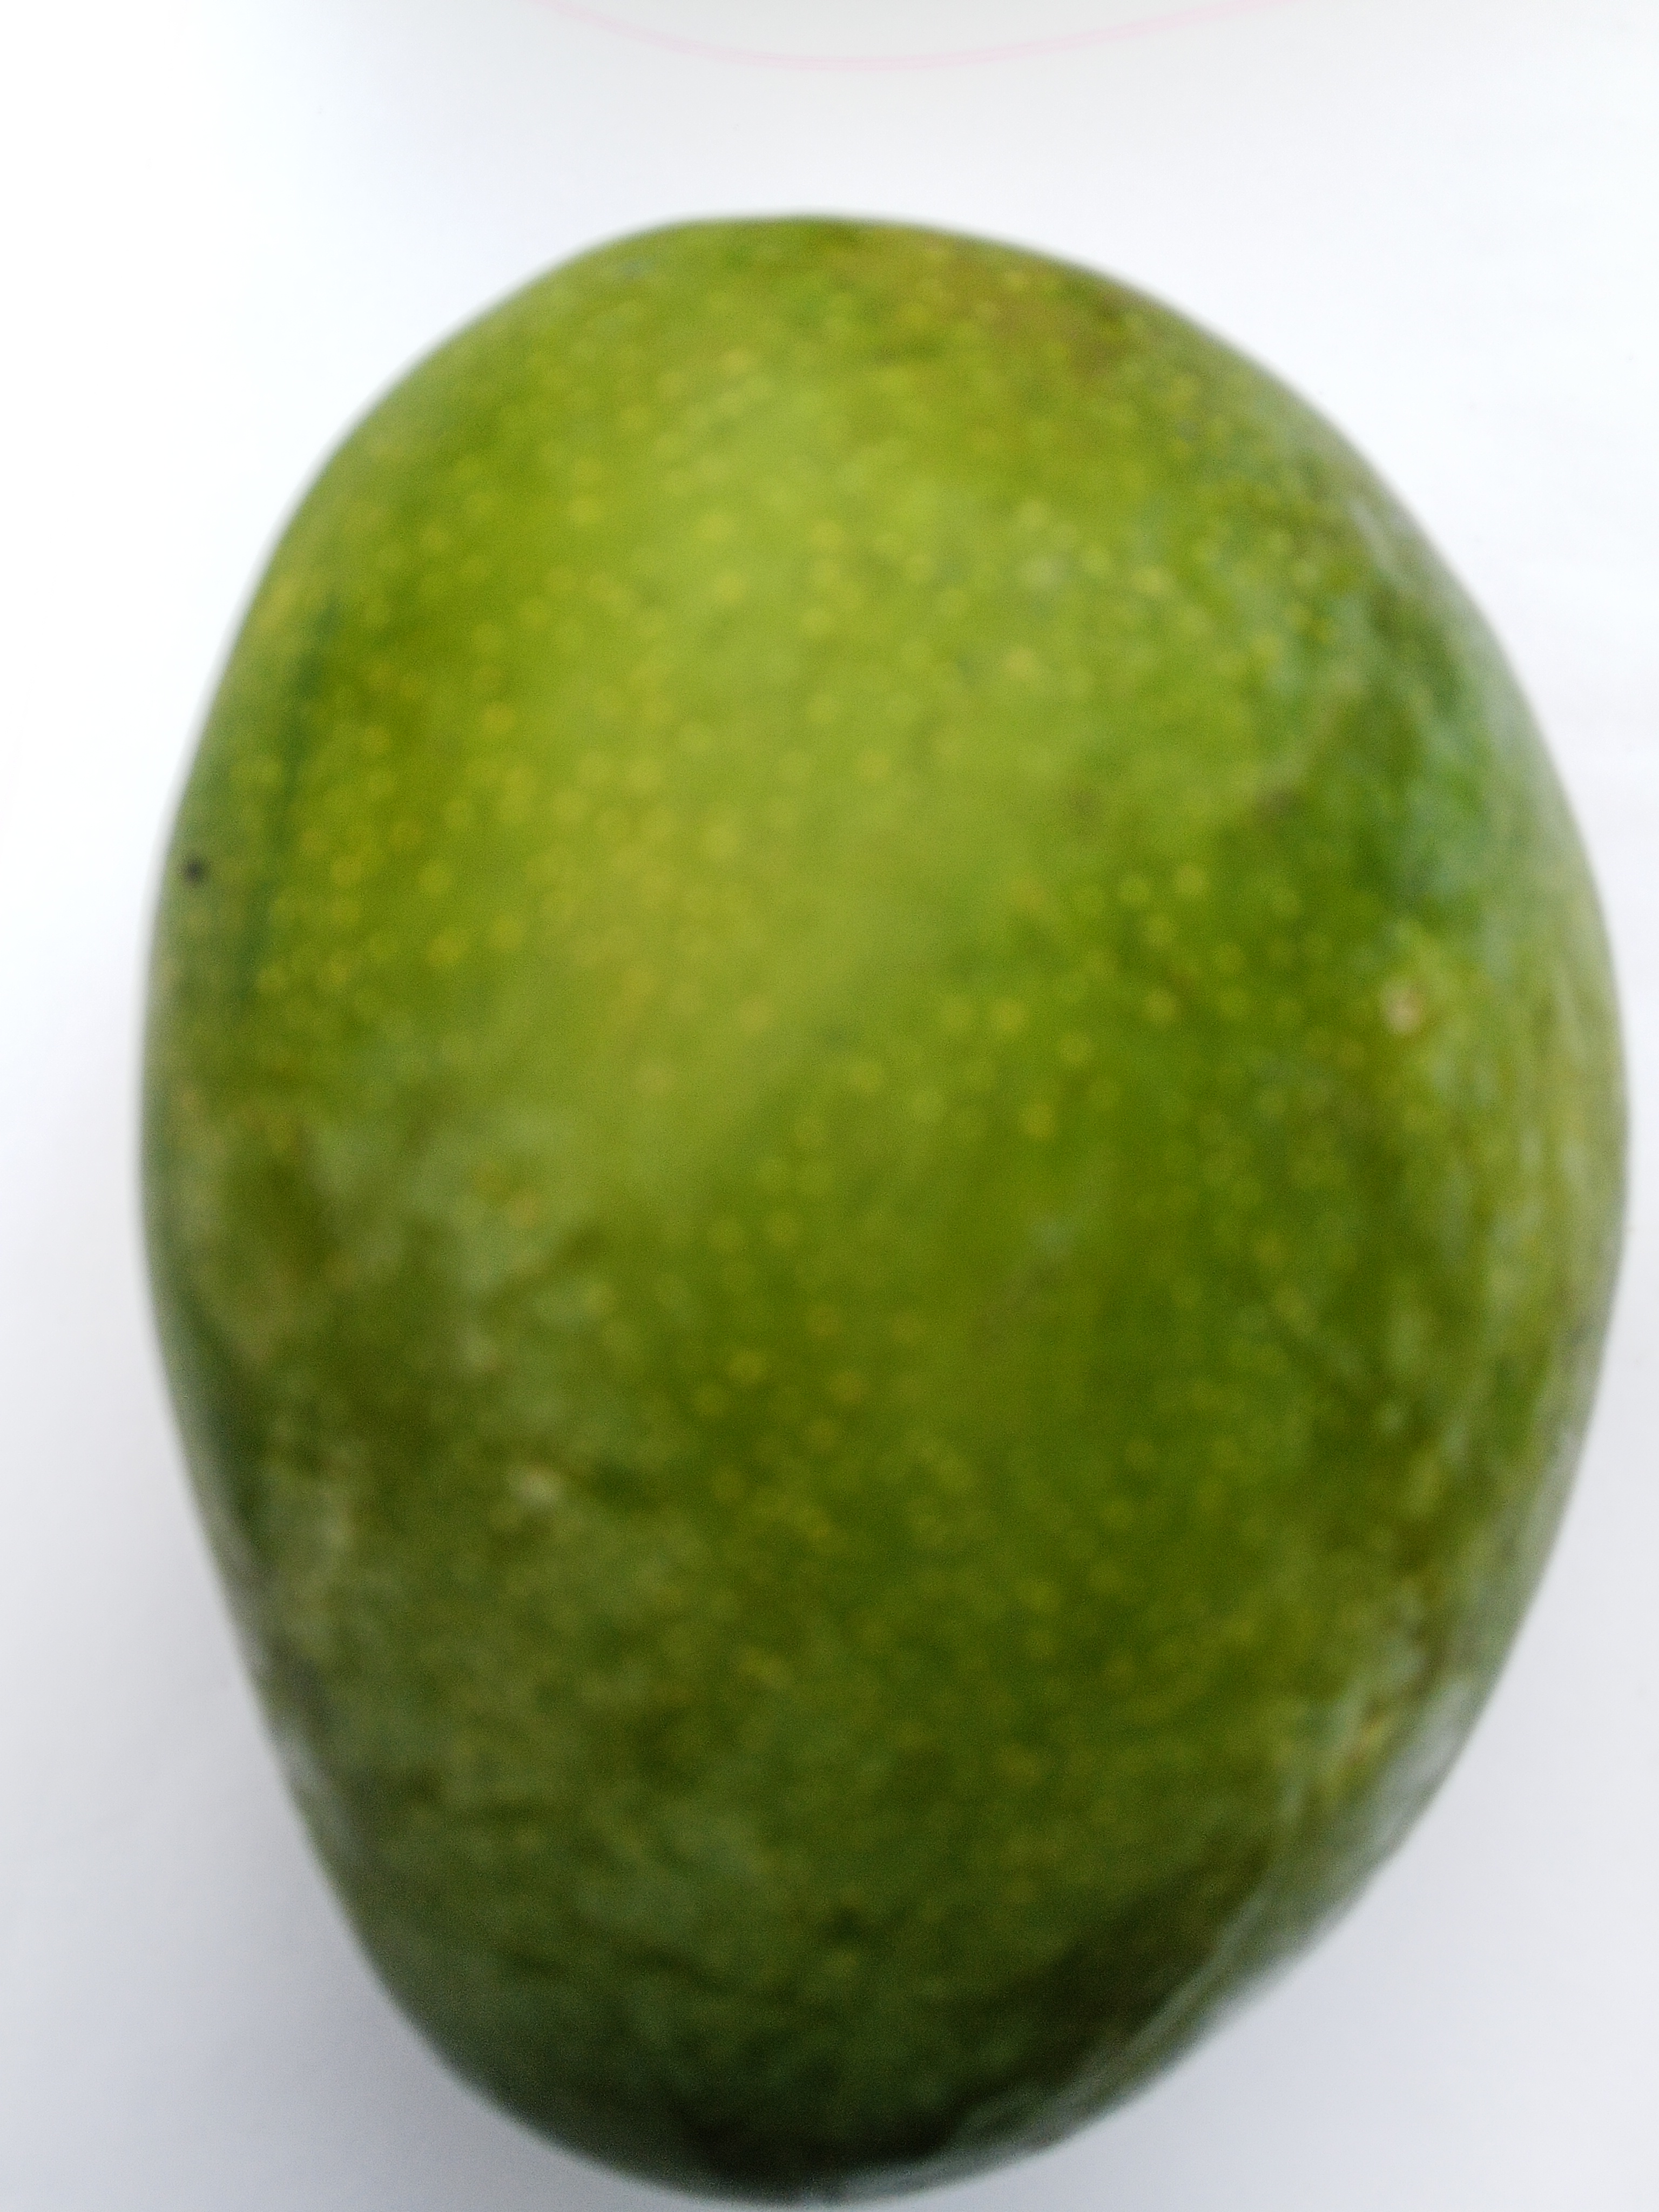
Mango variety: Bari 4